Jacob Eichholtz

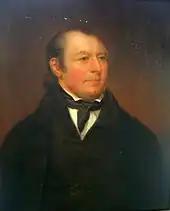
Leonard Eichholtz, portrait by Jacob Eichholtz. The painting was a gift to Jacob's brother. (Original owned by Dorothy Hartlieb.)

Jacob Eichholtz (1776–1842) was an early American painter, known primarily for his portraits in the Romantic Victorian tradition. Born in Lancaster, Pennsylvania in a family of prosperous Pennsylvania Germans, he spent most of his professional life in Philadelphia. A coppersmith by trade, he turned to painting and achieved both recognition and success despite being mainly self-taught as an artist. He is known to have painted over 800 portraits over the course of 35 years. Hundreds of his works are housed in art museums, historical societies, and private collections throughout the United States.